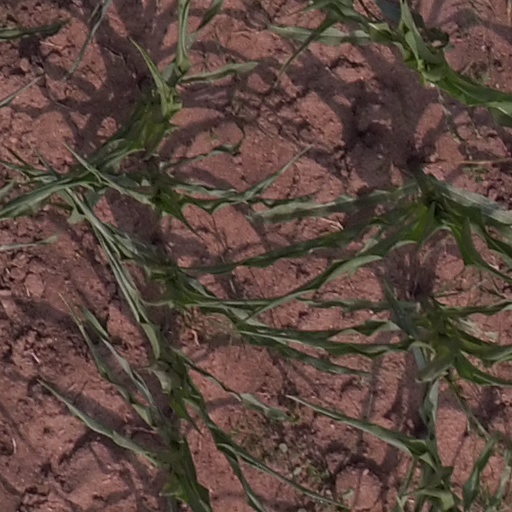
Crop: maize; corn